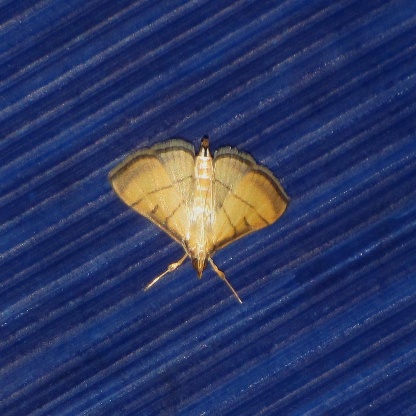
Nhãn: Sâu cuốn lá nhỏ ( Rice leaf folder)